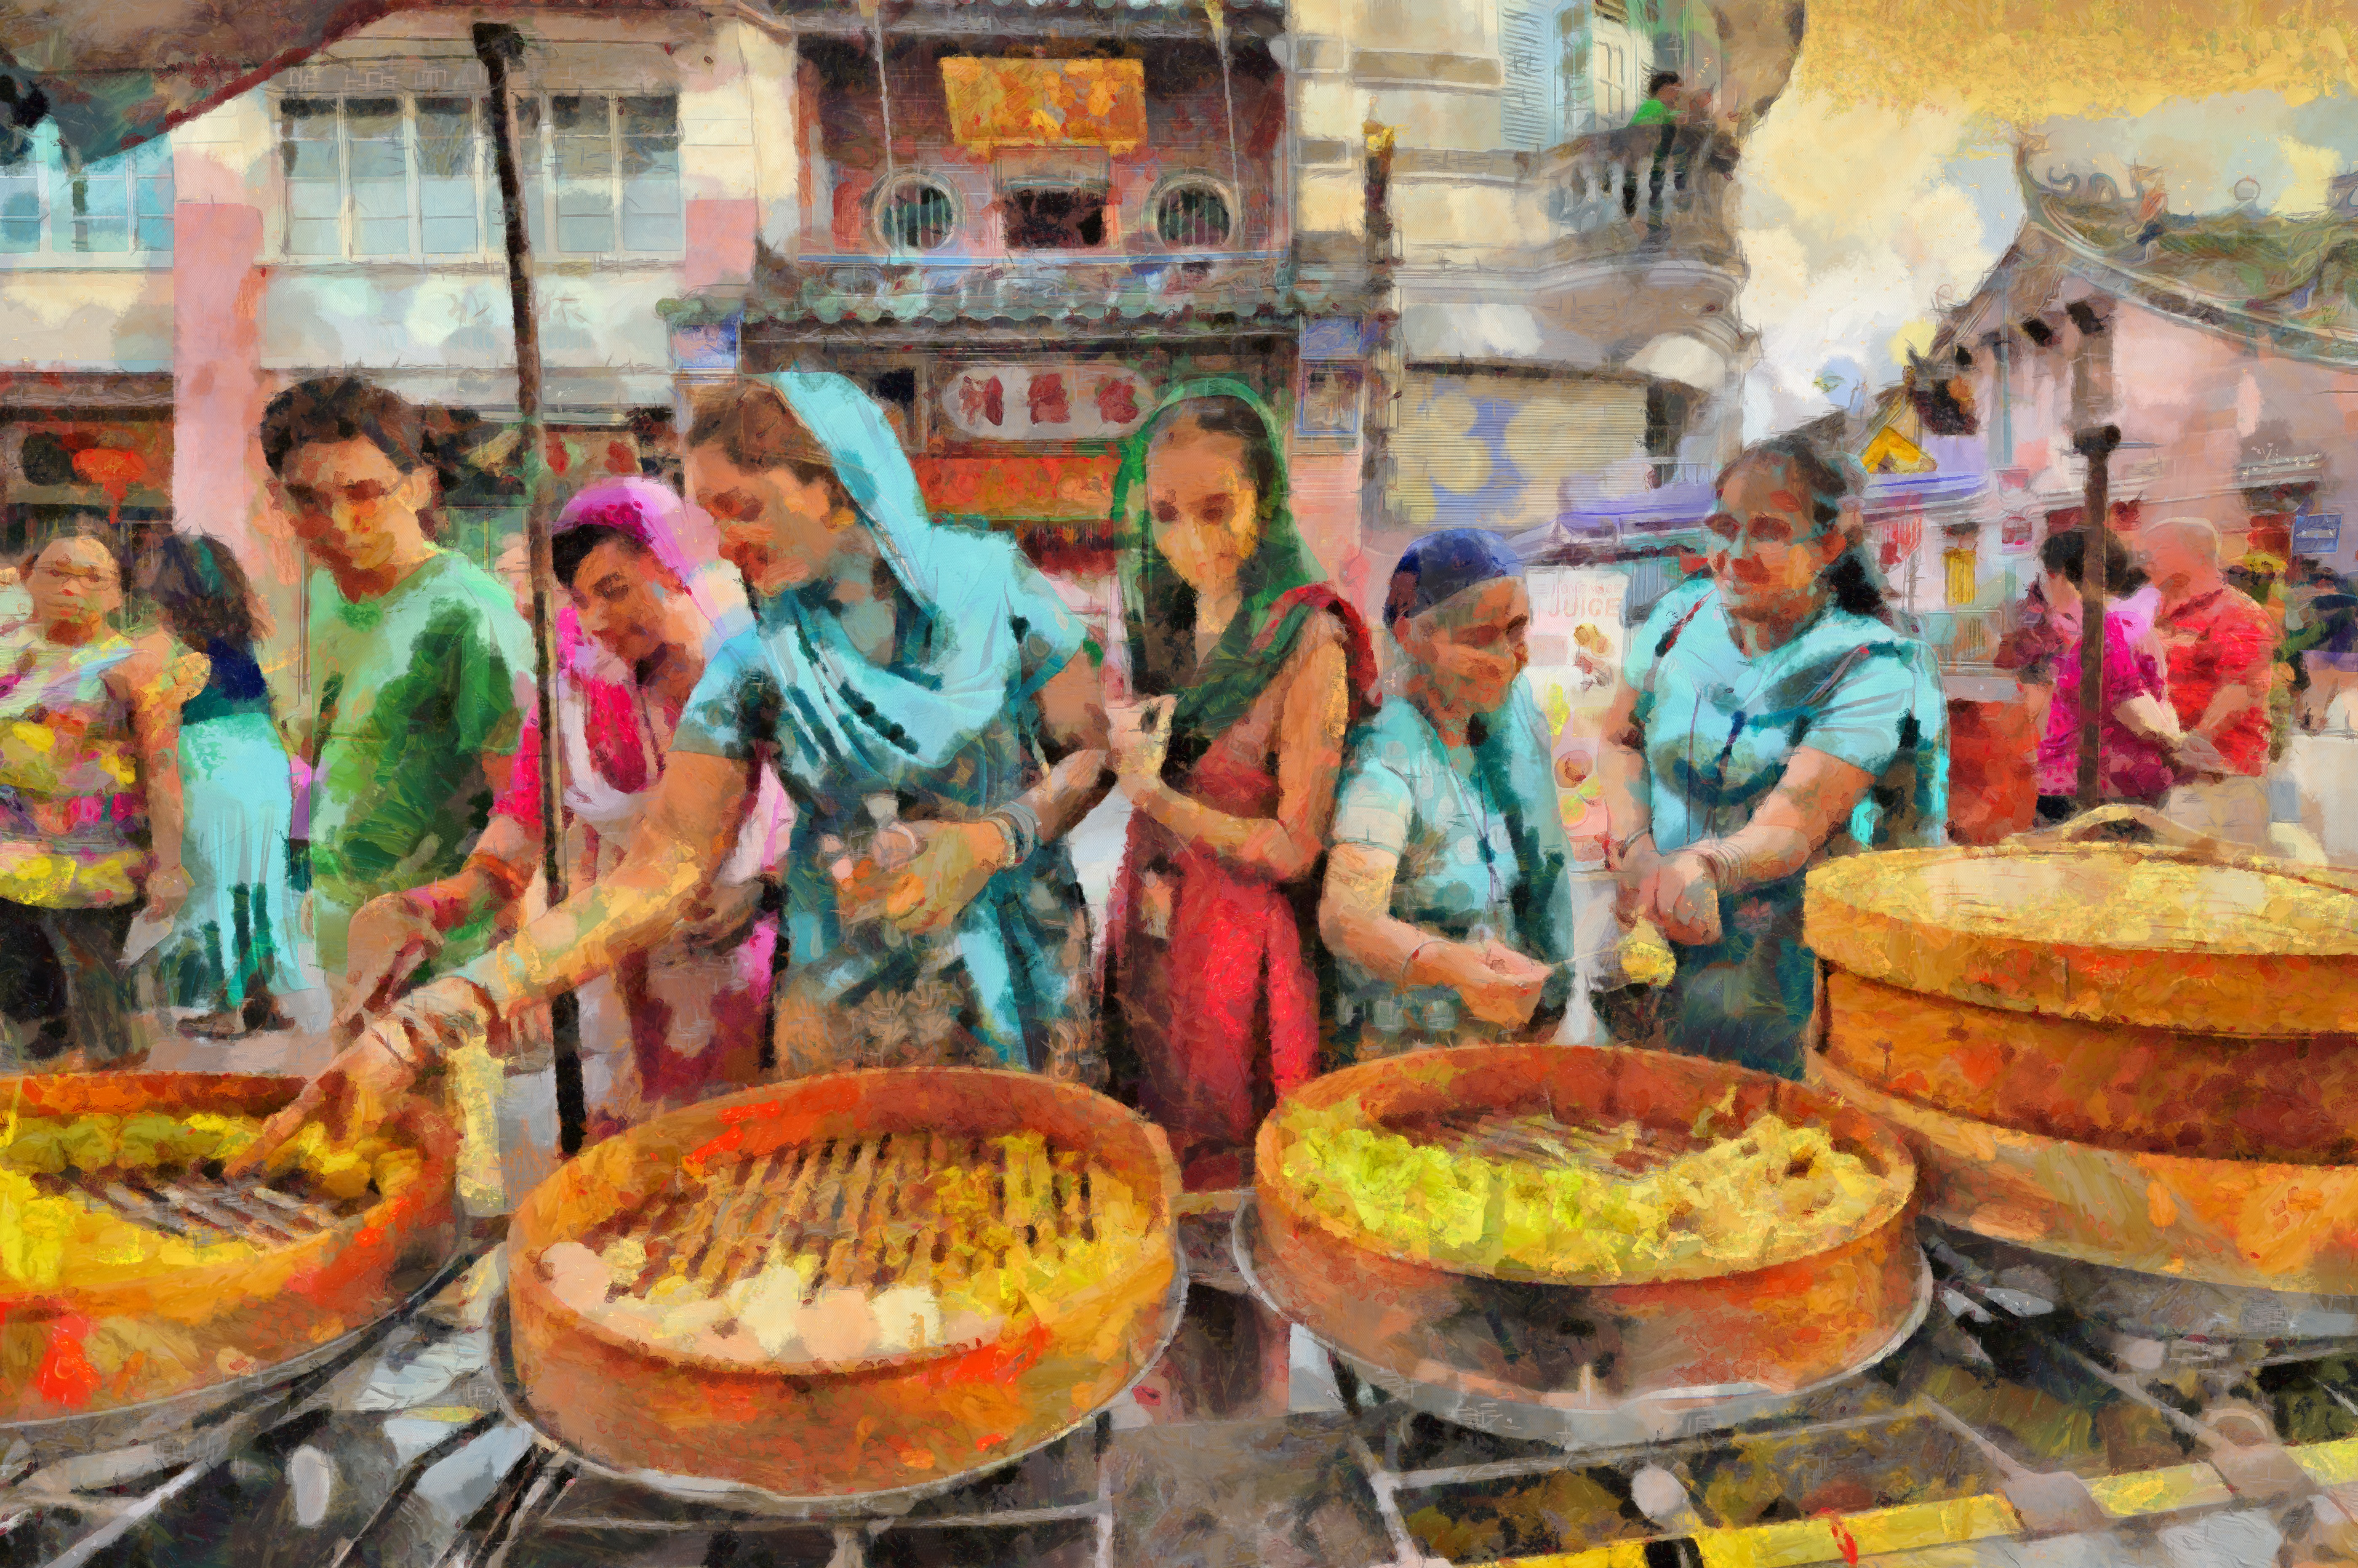
food, dish, bazaar, cuisine, marketplace, street food, market